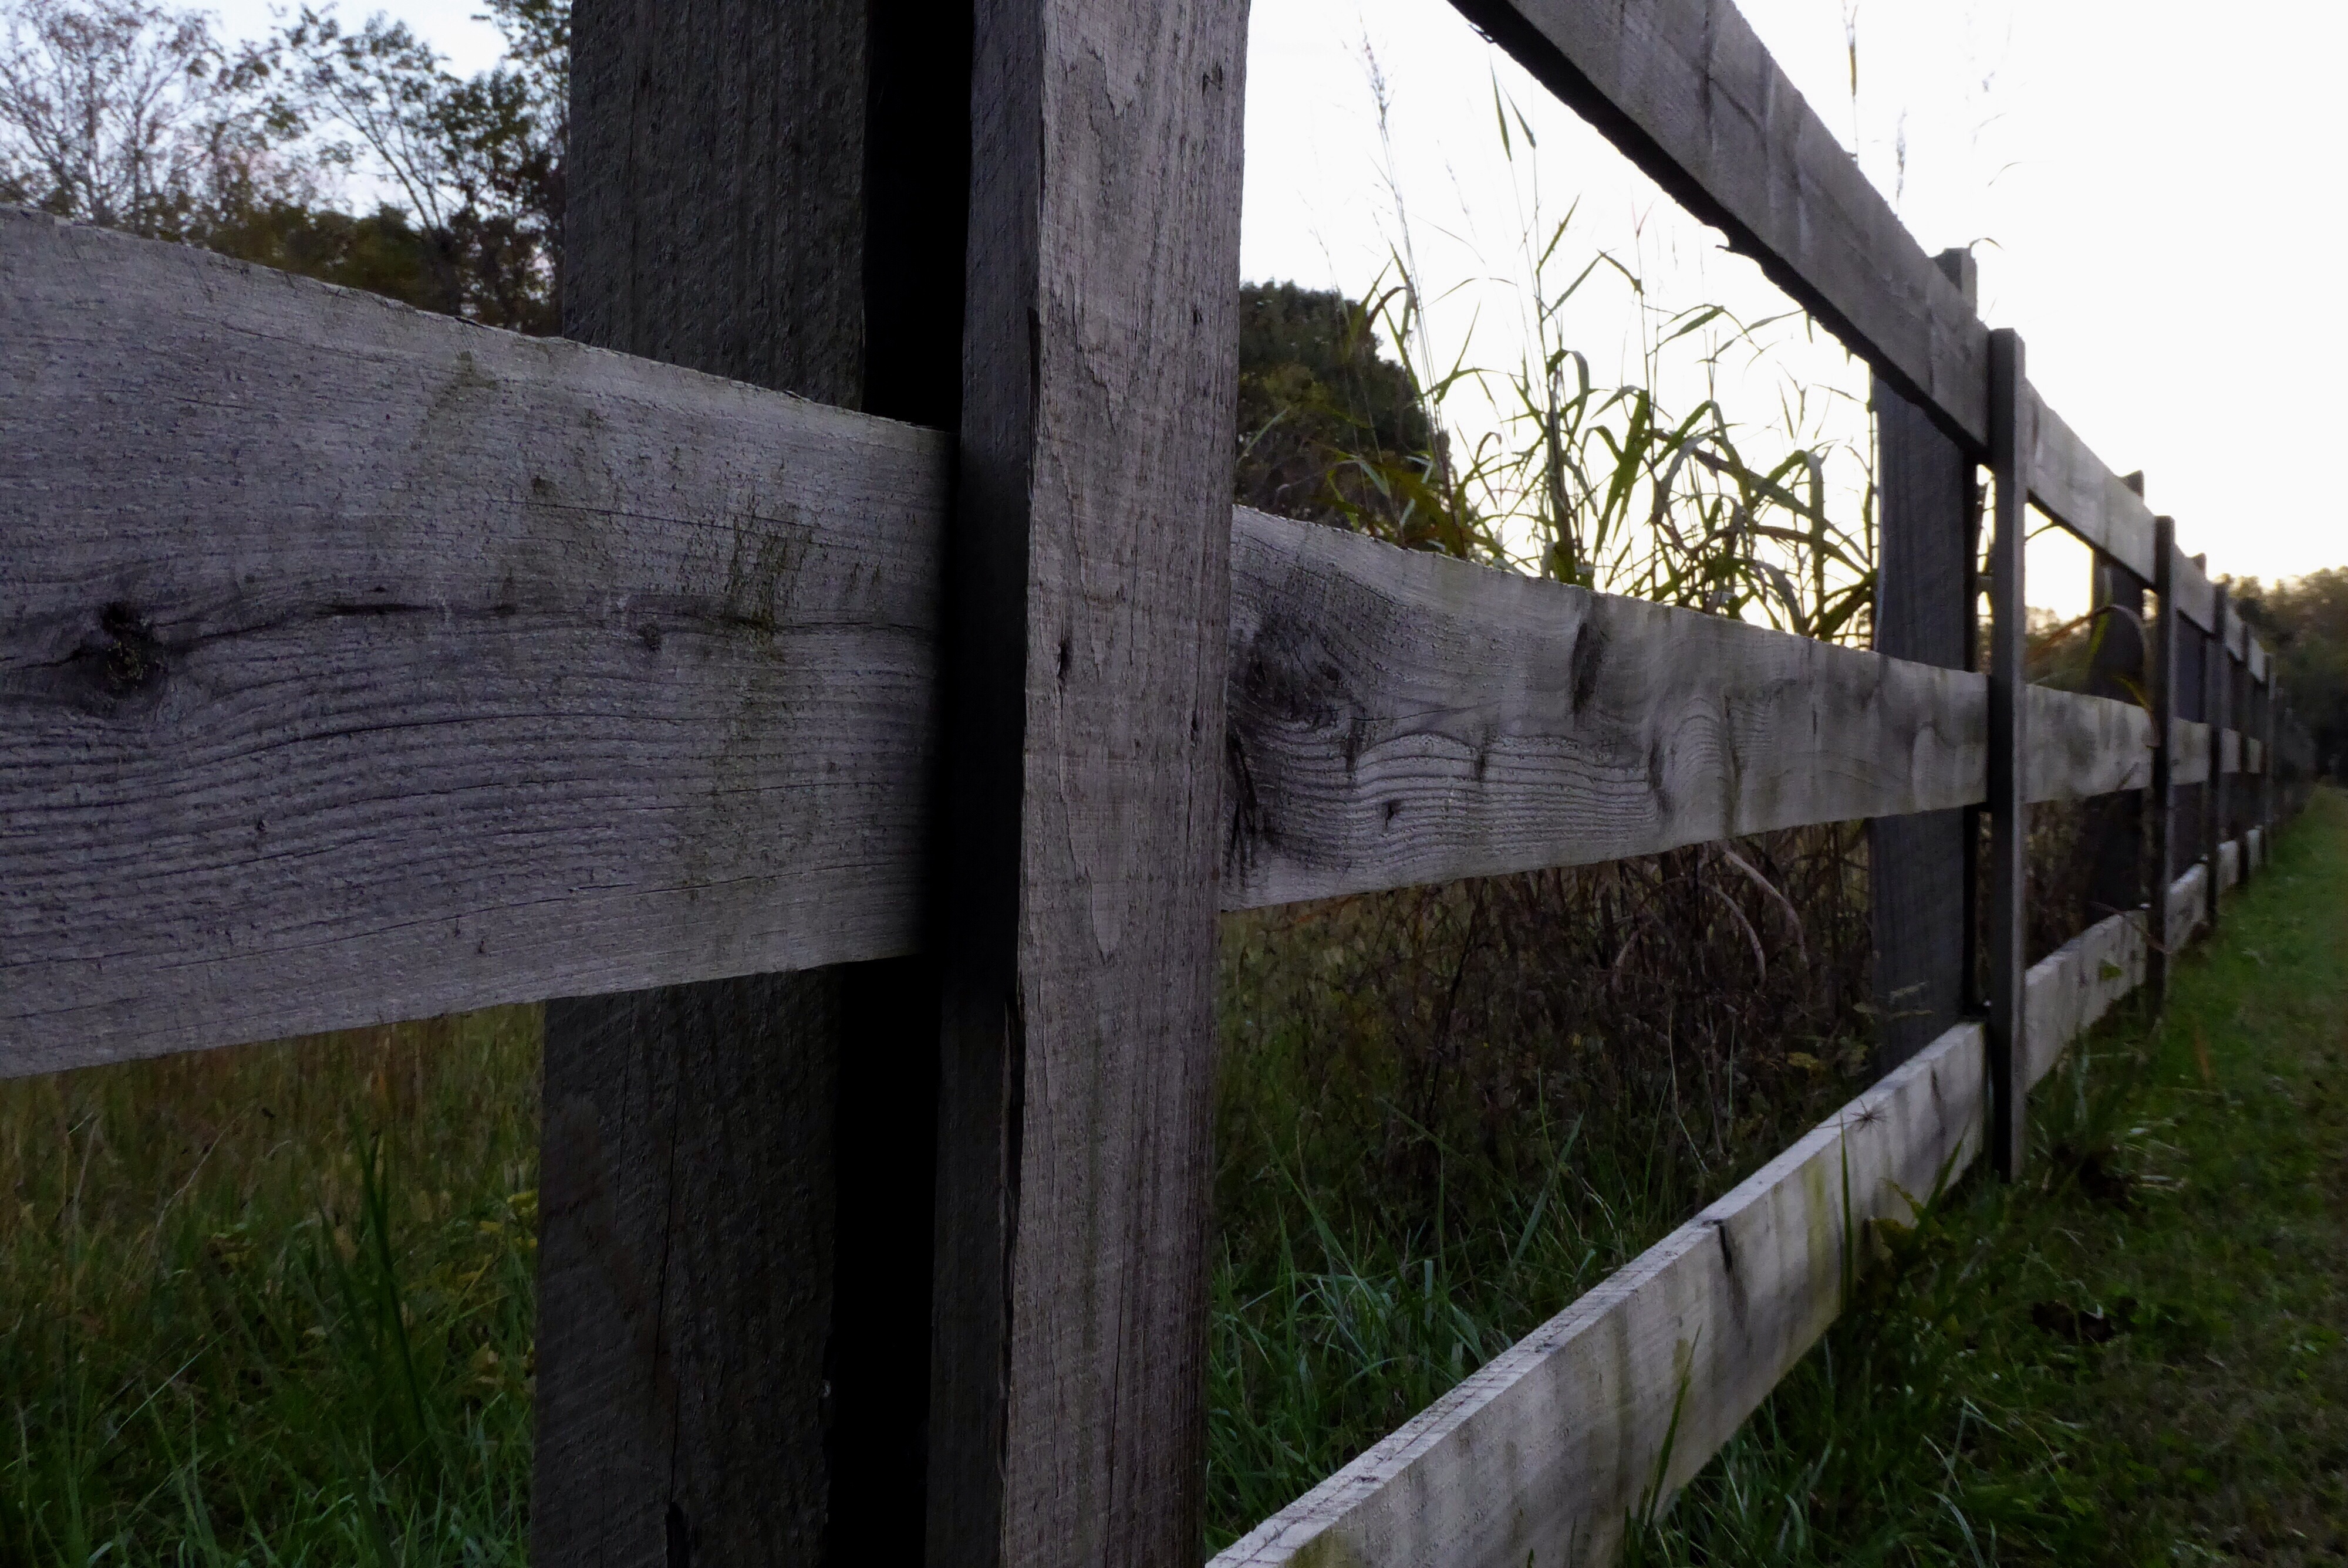
fence, wood, wall, outdoor structure, home fencing